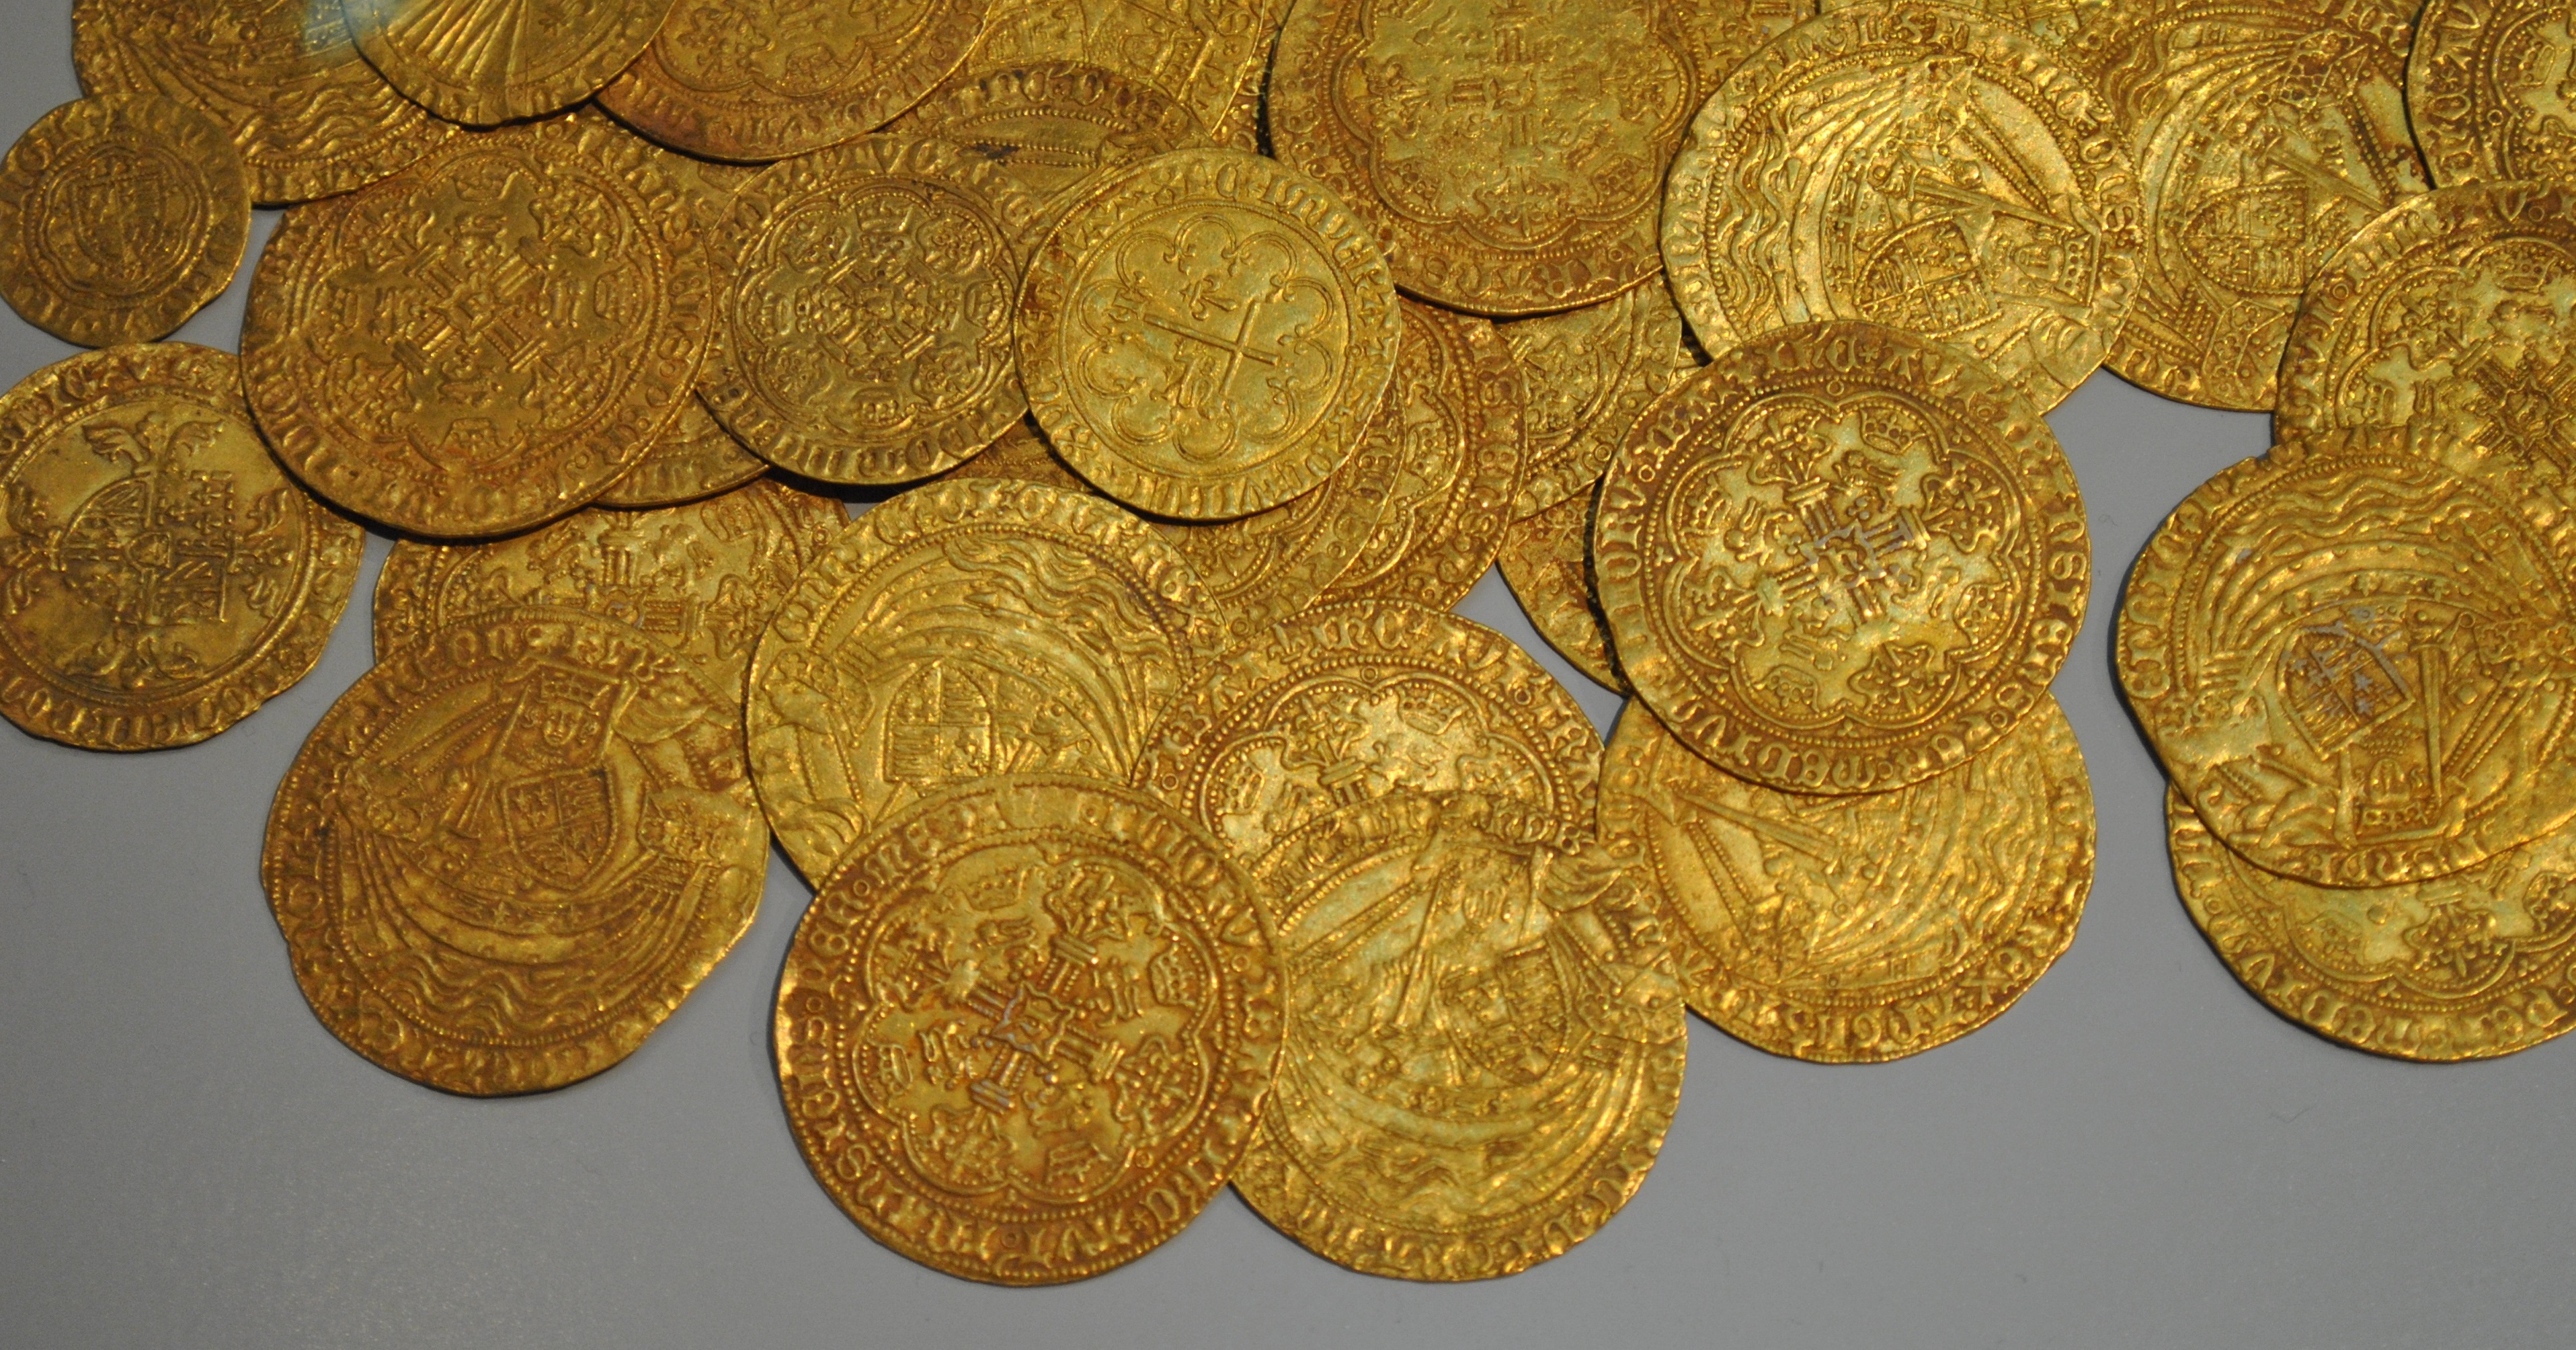
leaf, pattern, pollen, museum, metal, money, gold, currency, coin, thaler, treasure, gold coin